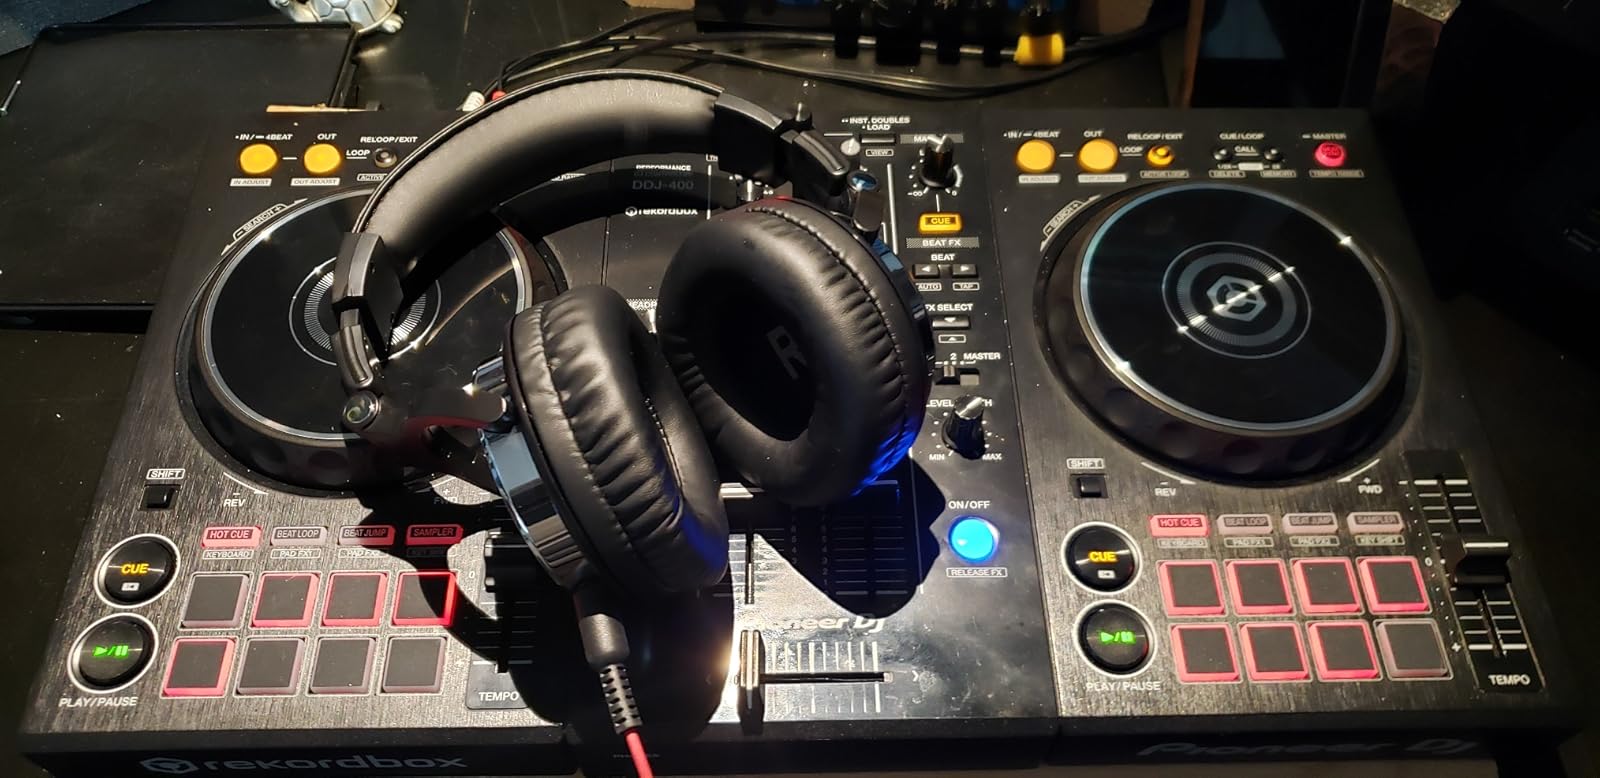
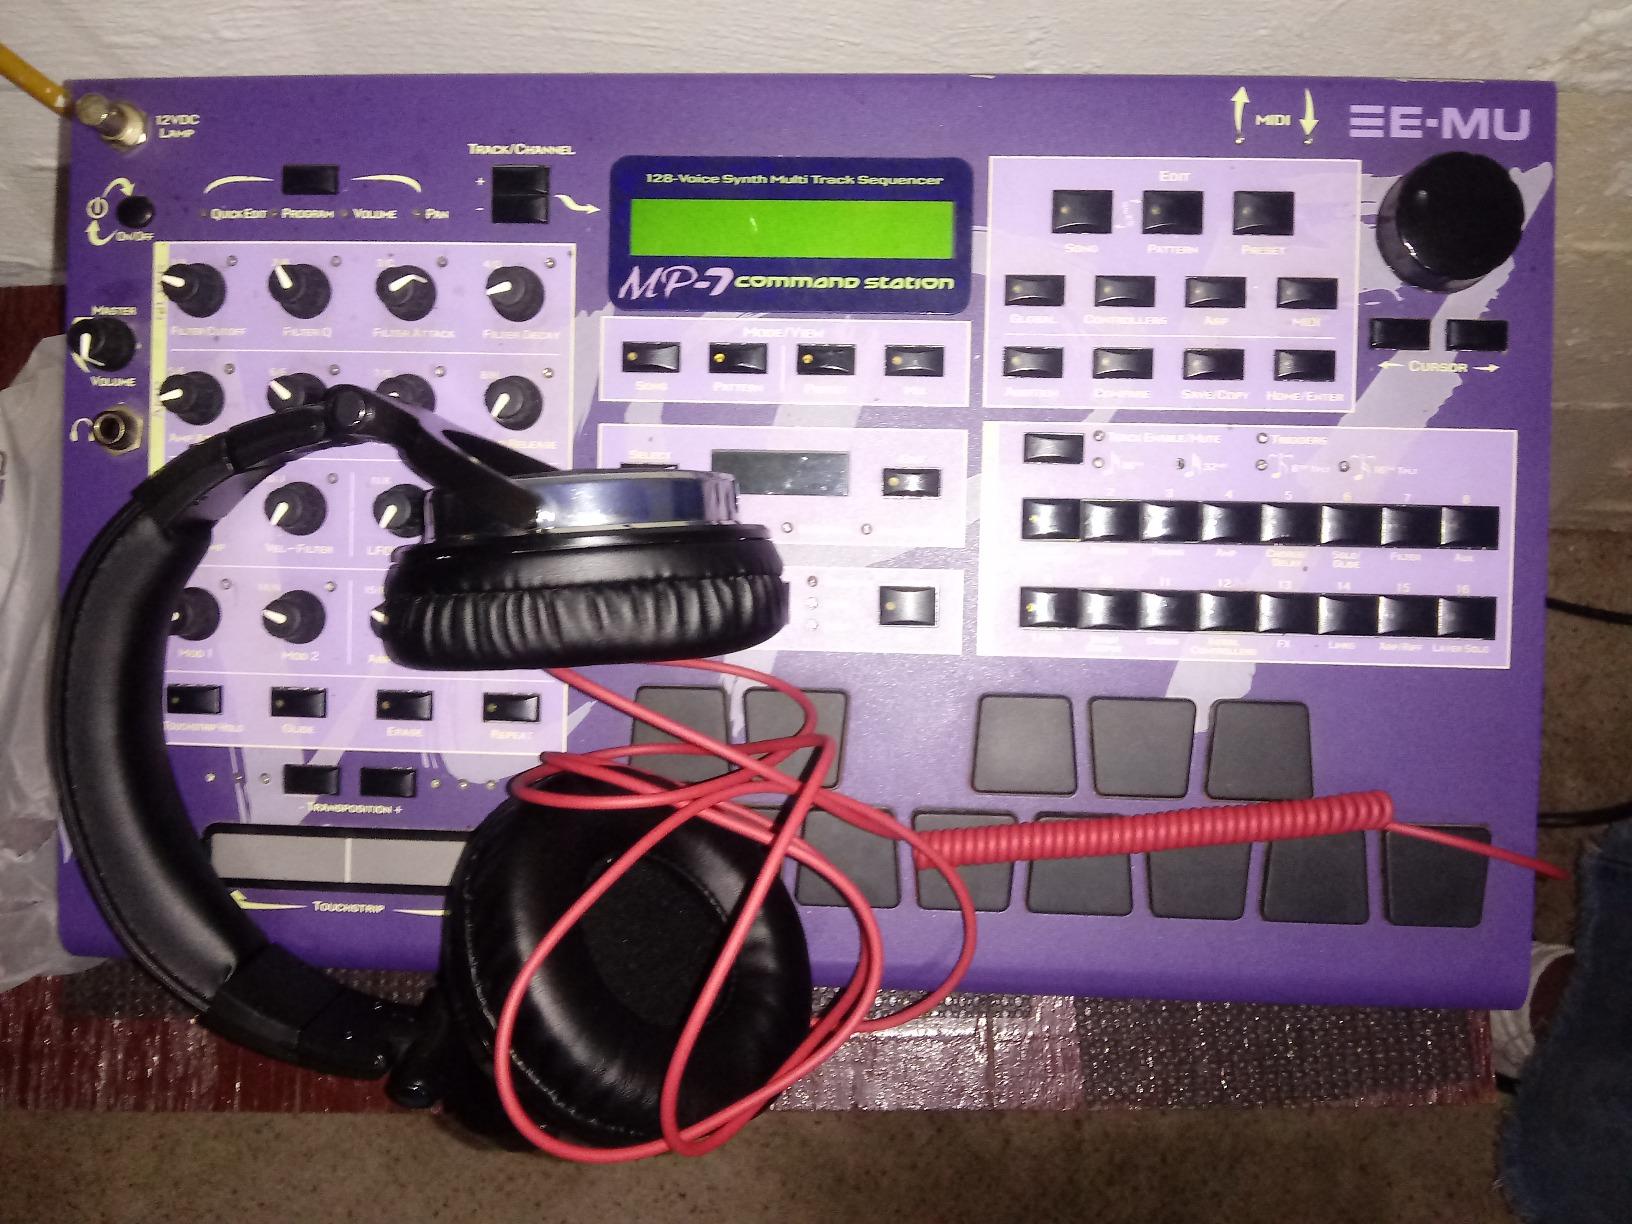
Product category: headphones
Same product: yes